Middletown, Kentucky

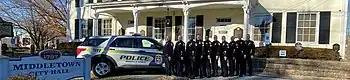
Middletown police in front of city hall

Anchorage-Middletown Fire and EMS operates out of 11 stations to provide fire protection to 90 square miles of the eastern Louisville Metro area. Middletown is also home to a small 24 hour paid police department based out of city hall. Middletown is also home to LMPD's 8th division. EMS is serviced by the fire department.